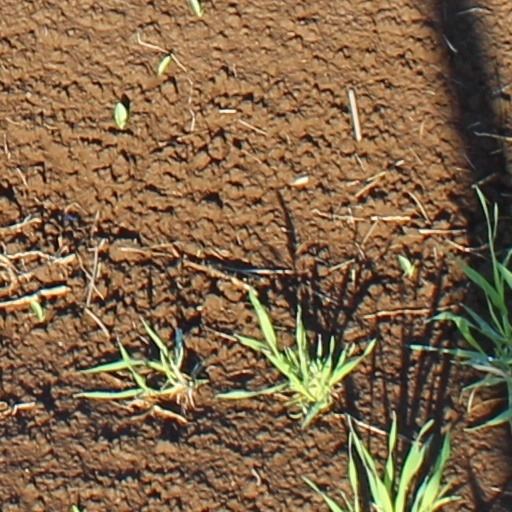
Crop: wheat